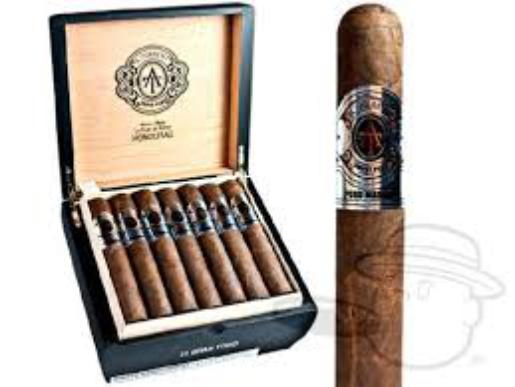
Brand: A. Turrent
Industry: Necessities